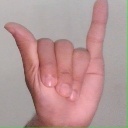
अक्षर: य